Celestina (novel)

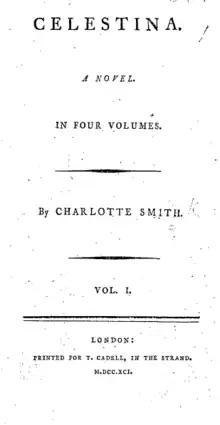
Title page from the first edition of volume one of "Celestina"

Celestina is an eighteenth-century English novel and poet Charlotte Smith's third novel. Published in 1791 by Thomas Cadell, the novel tells the story of an adopted orphan who discovers the secret of her parentage and marries the man she loves. It is a courtship novel that follows the typical Cinderella plot while still commenting on contemporary political issues.